Corn production in the United States

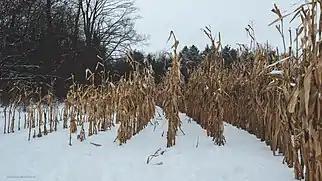
Corn field ruined by extreme weather. (2018)

Over the centuries, the crop varieties underwent changes to get better yields, while farming methods were improved. As a result, the fertile belt soon came to be known as "the Corn Belt". Hybrid cropping techniques were widely practiced from the late 1880s, and the hybrid corn varieties developed with cross and re-cross breeding techniques developed by university research. This ushered a new age of agriculture. The 1% area devoted to hybrid varieties in 1934 rose to 78% in the 1940s and continued to rise thereafter. In the 1950s, Henry A. Wallace, former vice president and former Secretary of Agriculture, and an early developer of hybrid seeds, observed that "the Corn Belt had developed into the most productive agricultural civilization the world has ever seen". This trend has continued and now the corn production level in American farms is a significant 20% higher per acre than in the rest of the world.